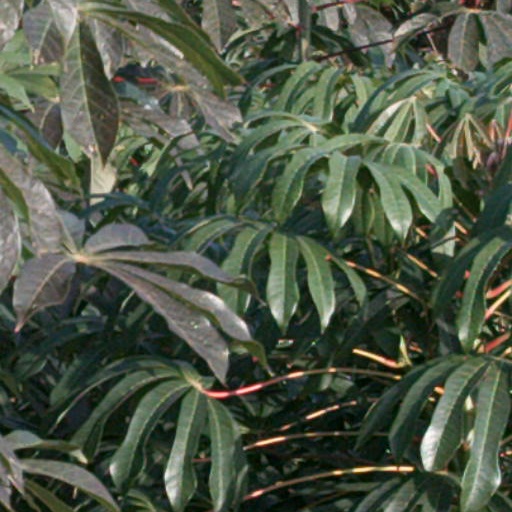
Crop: cassava